House of Ascania

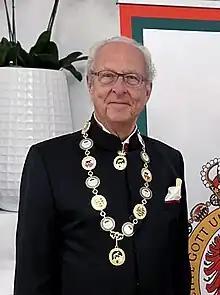
Eduard, Prince of Anhalt (2023)

Family history often begins in literature with an Askanier whose name is unknown. Traditionally, this figure is still referred to as Adalbert, though it is agreed that the name is merely speculative based on his grandson. He was married to Hidda, a daughter of Hodo I, Margrave of the Ostmark. Their children are typically listed as Esico, Theoderich, Ludolf, Uta, and Hazecha.